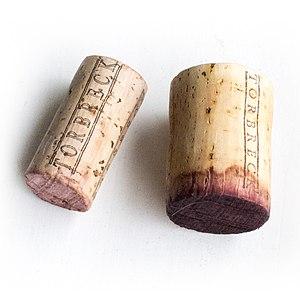
Pénétration du vin dans le bouchon
Un bouchon est un accessoire fermant le volume de la bouteille pour éviter que le liquide contenu ne s'écoule ou ne s'évapore. Sur les 16 milliards de bouchons produits chaque année, 80 % sont en liège ; mais les bouchons à vis et les bouchons synthétiques prennent de plus en plus de place dans le marché mondial.